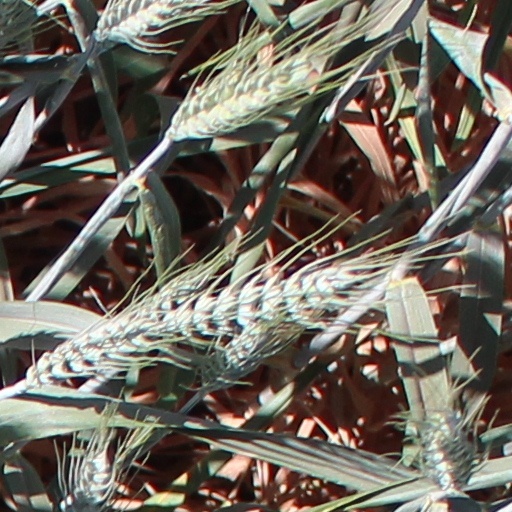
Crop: wheat